Pith helmet

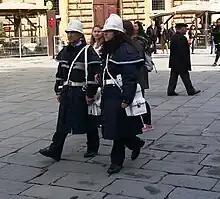
Members of the Firenze municipal police wearing pith-styled helmets

Through the first half of the 20th century, the Wolseley pattern helmet was routinely worn with civil uniform by British colonial, diplomatic, and consular officials serving in 'hot climates'. It was worn with a gilt badge of the royal arms at the front. When worn by governors and governors-general, the helmet was topped by a 10-inch red and white swan-feather plume. British diplomats in tropical postings, governors-general, governors and colonial officials continued to wear the traditional white helmets as part of their ceremonial white uniforms until Foreign and Commonwealth Office (FCO) officials ceased to wear such dress in the late 20th century as an economy measure. The ceremonies marking the end of British rule in Hong Kong in 1997 featured the Royal Hong Kong Police (RHKP) aide-de-camp to the Governor in a white Wolseley pith helmet with black and white feathers. It was the last occasion on which this style of headdress appeared as a symbol of the Empire.